Only Love (TV series)

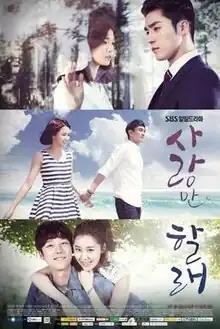
Promotional poster

Only Love is a 2014 South Korean daily drama television series starring Seo Ha-joon, Im Se-mi, Lee Kyu-han, Nam Bo-ra, Yoon Jong-hoon, and Kim Ye-won. It aired on SBS on Mondays to Fridays at 19:20 for 123 episodes from June 2 to December 12, 2014.